Sima Nan

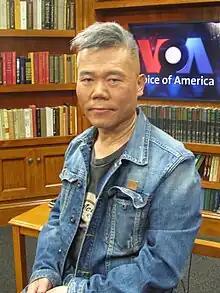
Sima Nan in November 2012

Yu Li, better known by his pen name Sima Nan (born 22 June 1956), is a Chinese television pundit, social commentator, and journalist. In the early 21st century, he is well known for his staunch support of Chinese Communist Party (CCP) stances and nationalistic, anti-American sentiments. In the late 1990s, he was mostly known for his criticism of pseudoscience and supernatural phenomena, especially his opposition to what he called "qigong"-related fraud.